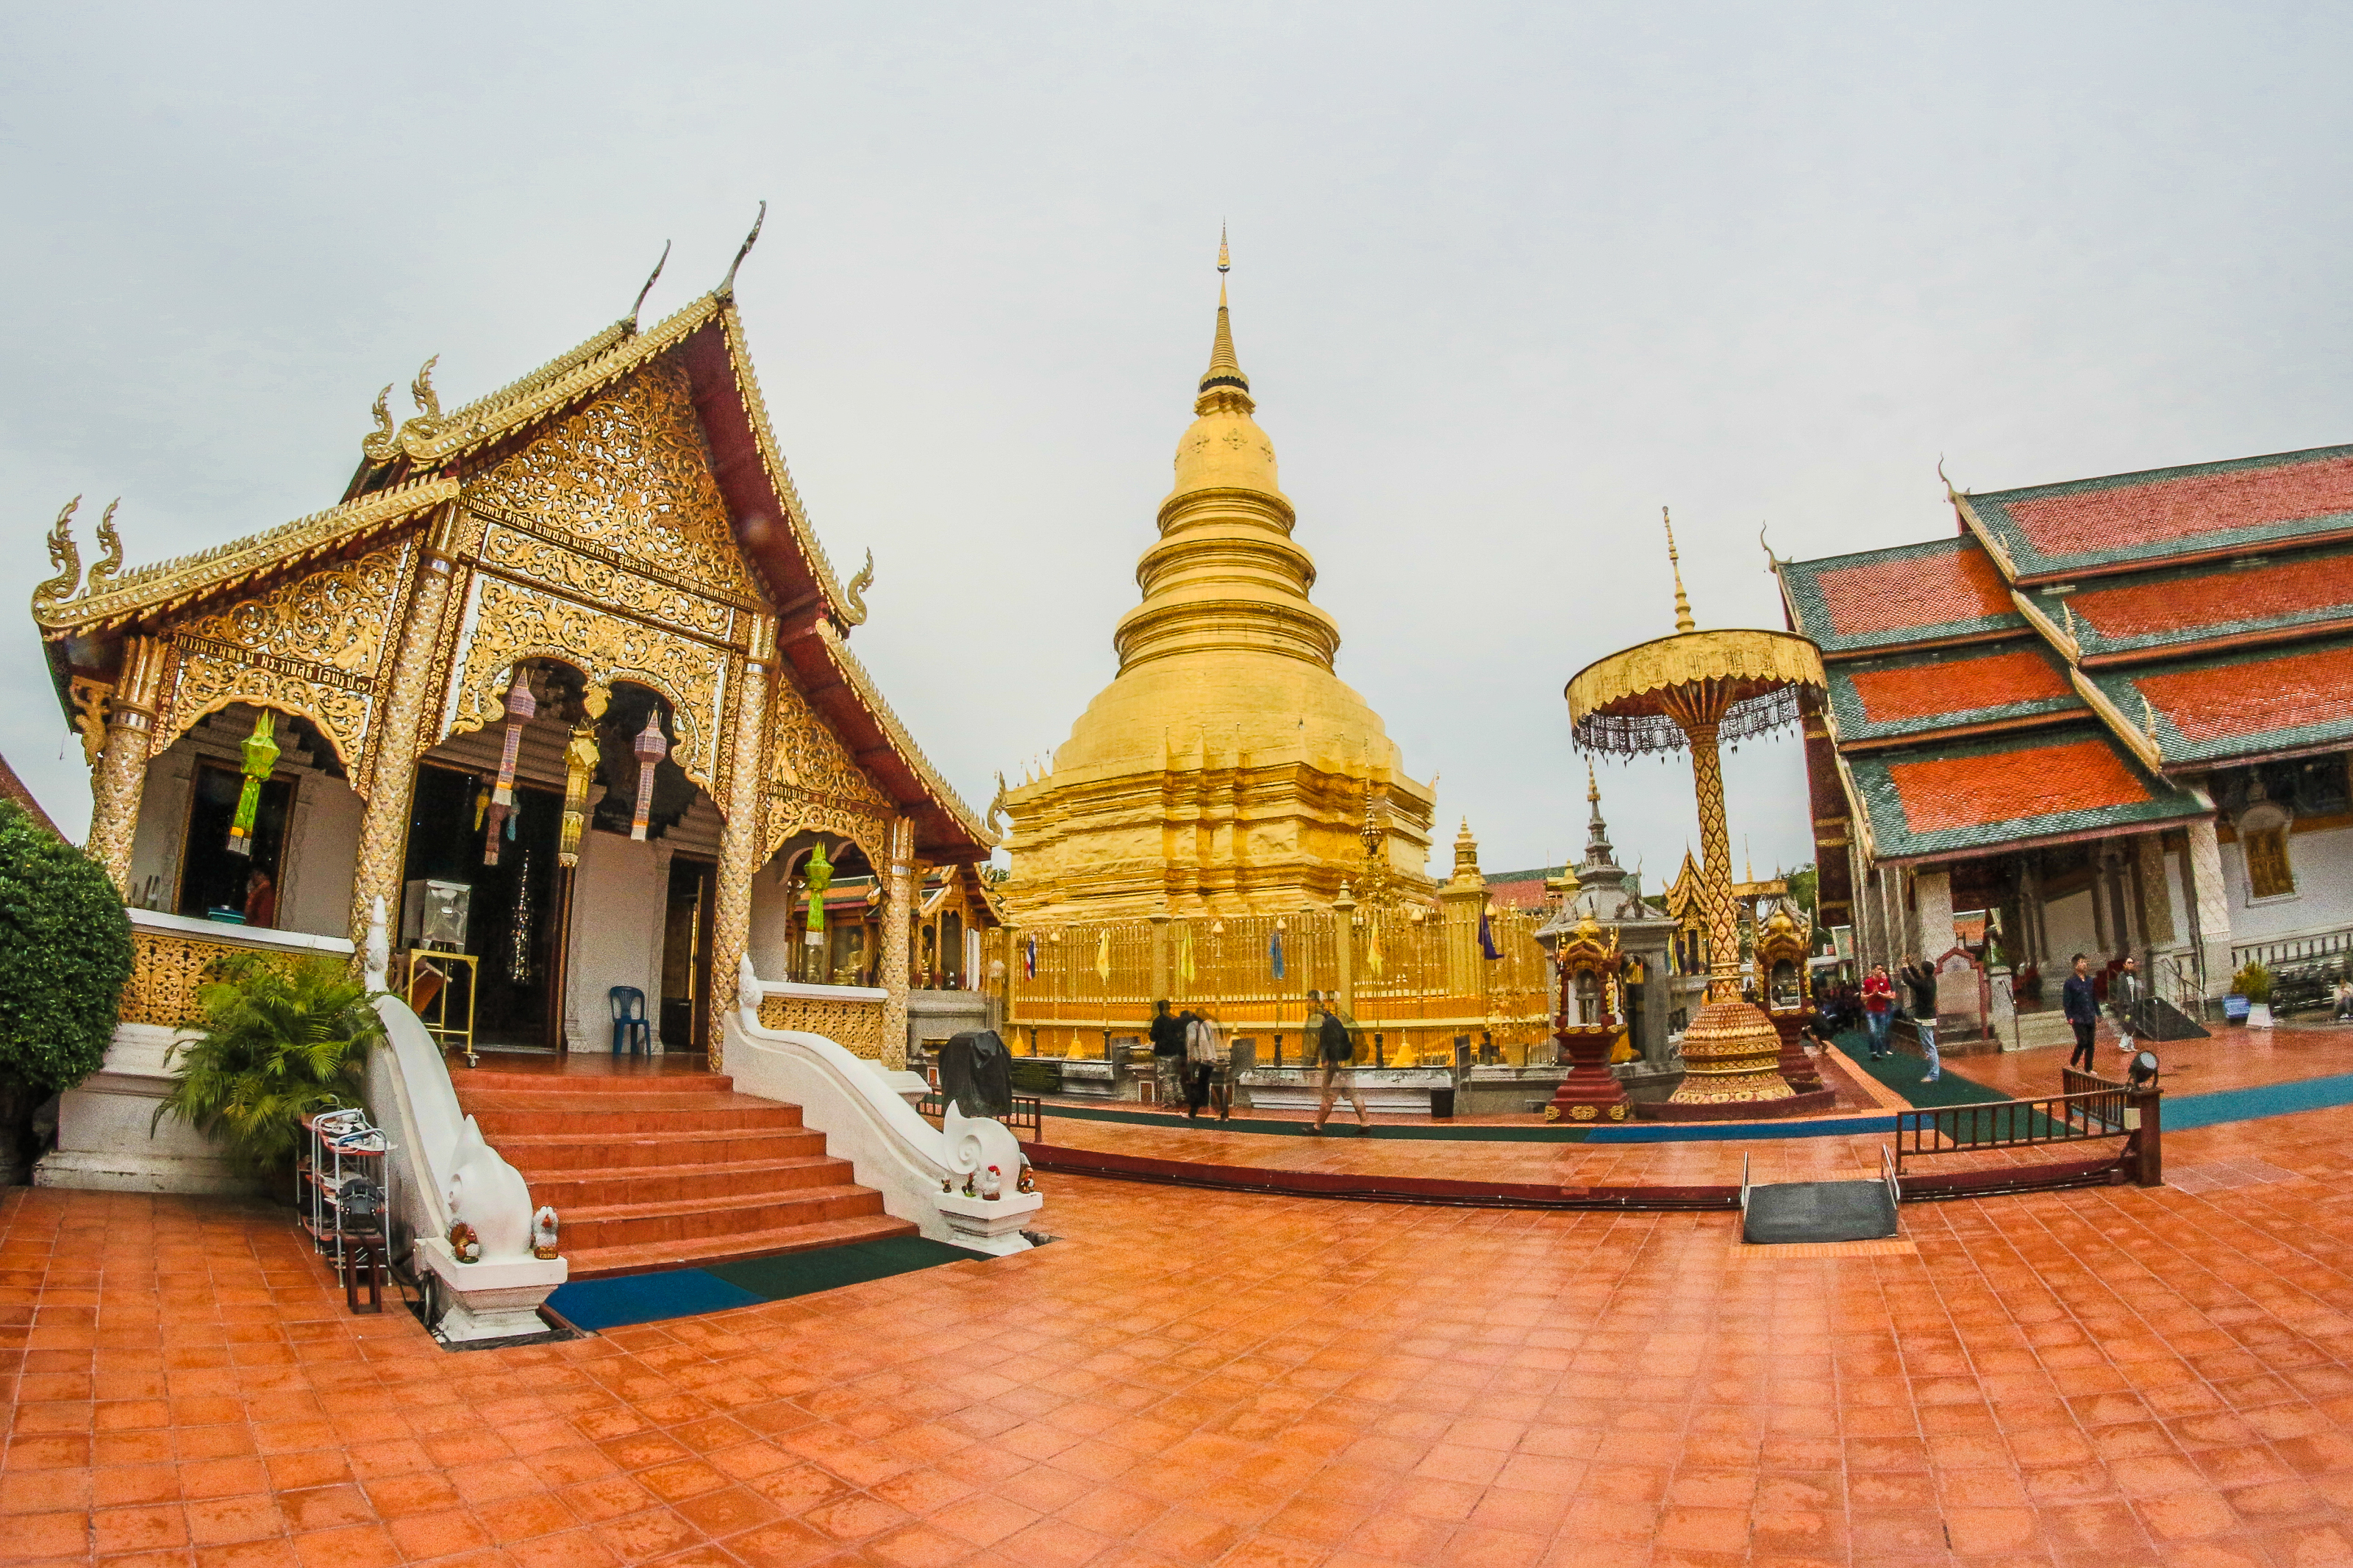
ancient, art, asia, asian, beautiful, blue, buddha, buddhism, buddhist, destination, famous, golden, hariphunchai, haripunchai, holy, lamphun, landmark, lanna, monastery, north, old, pagoda, phra, pray, religion, religious, sky, stupa, temple, thai, thailand, tourism, tourist, traditional, travel, wat, worship, place of worship, chinese architecture, building, architecture, historic site, shrine, roof, hindu temple, tourist attraction